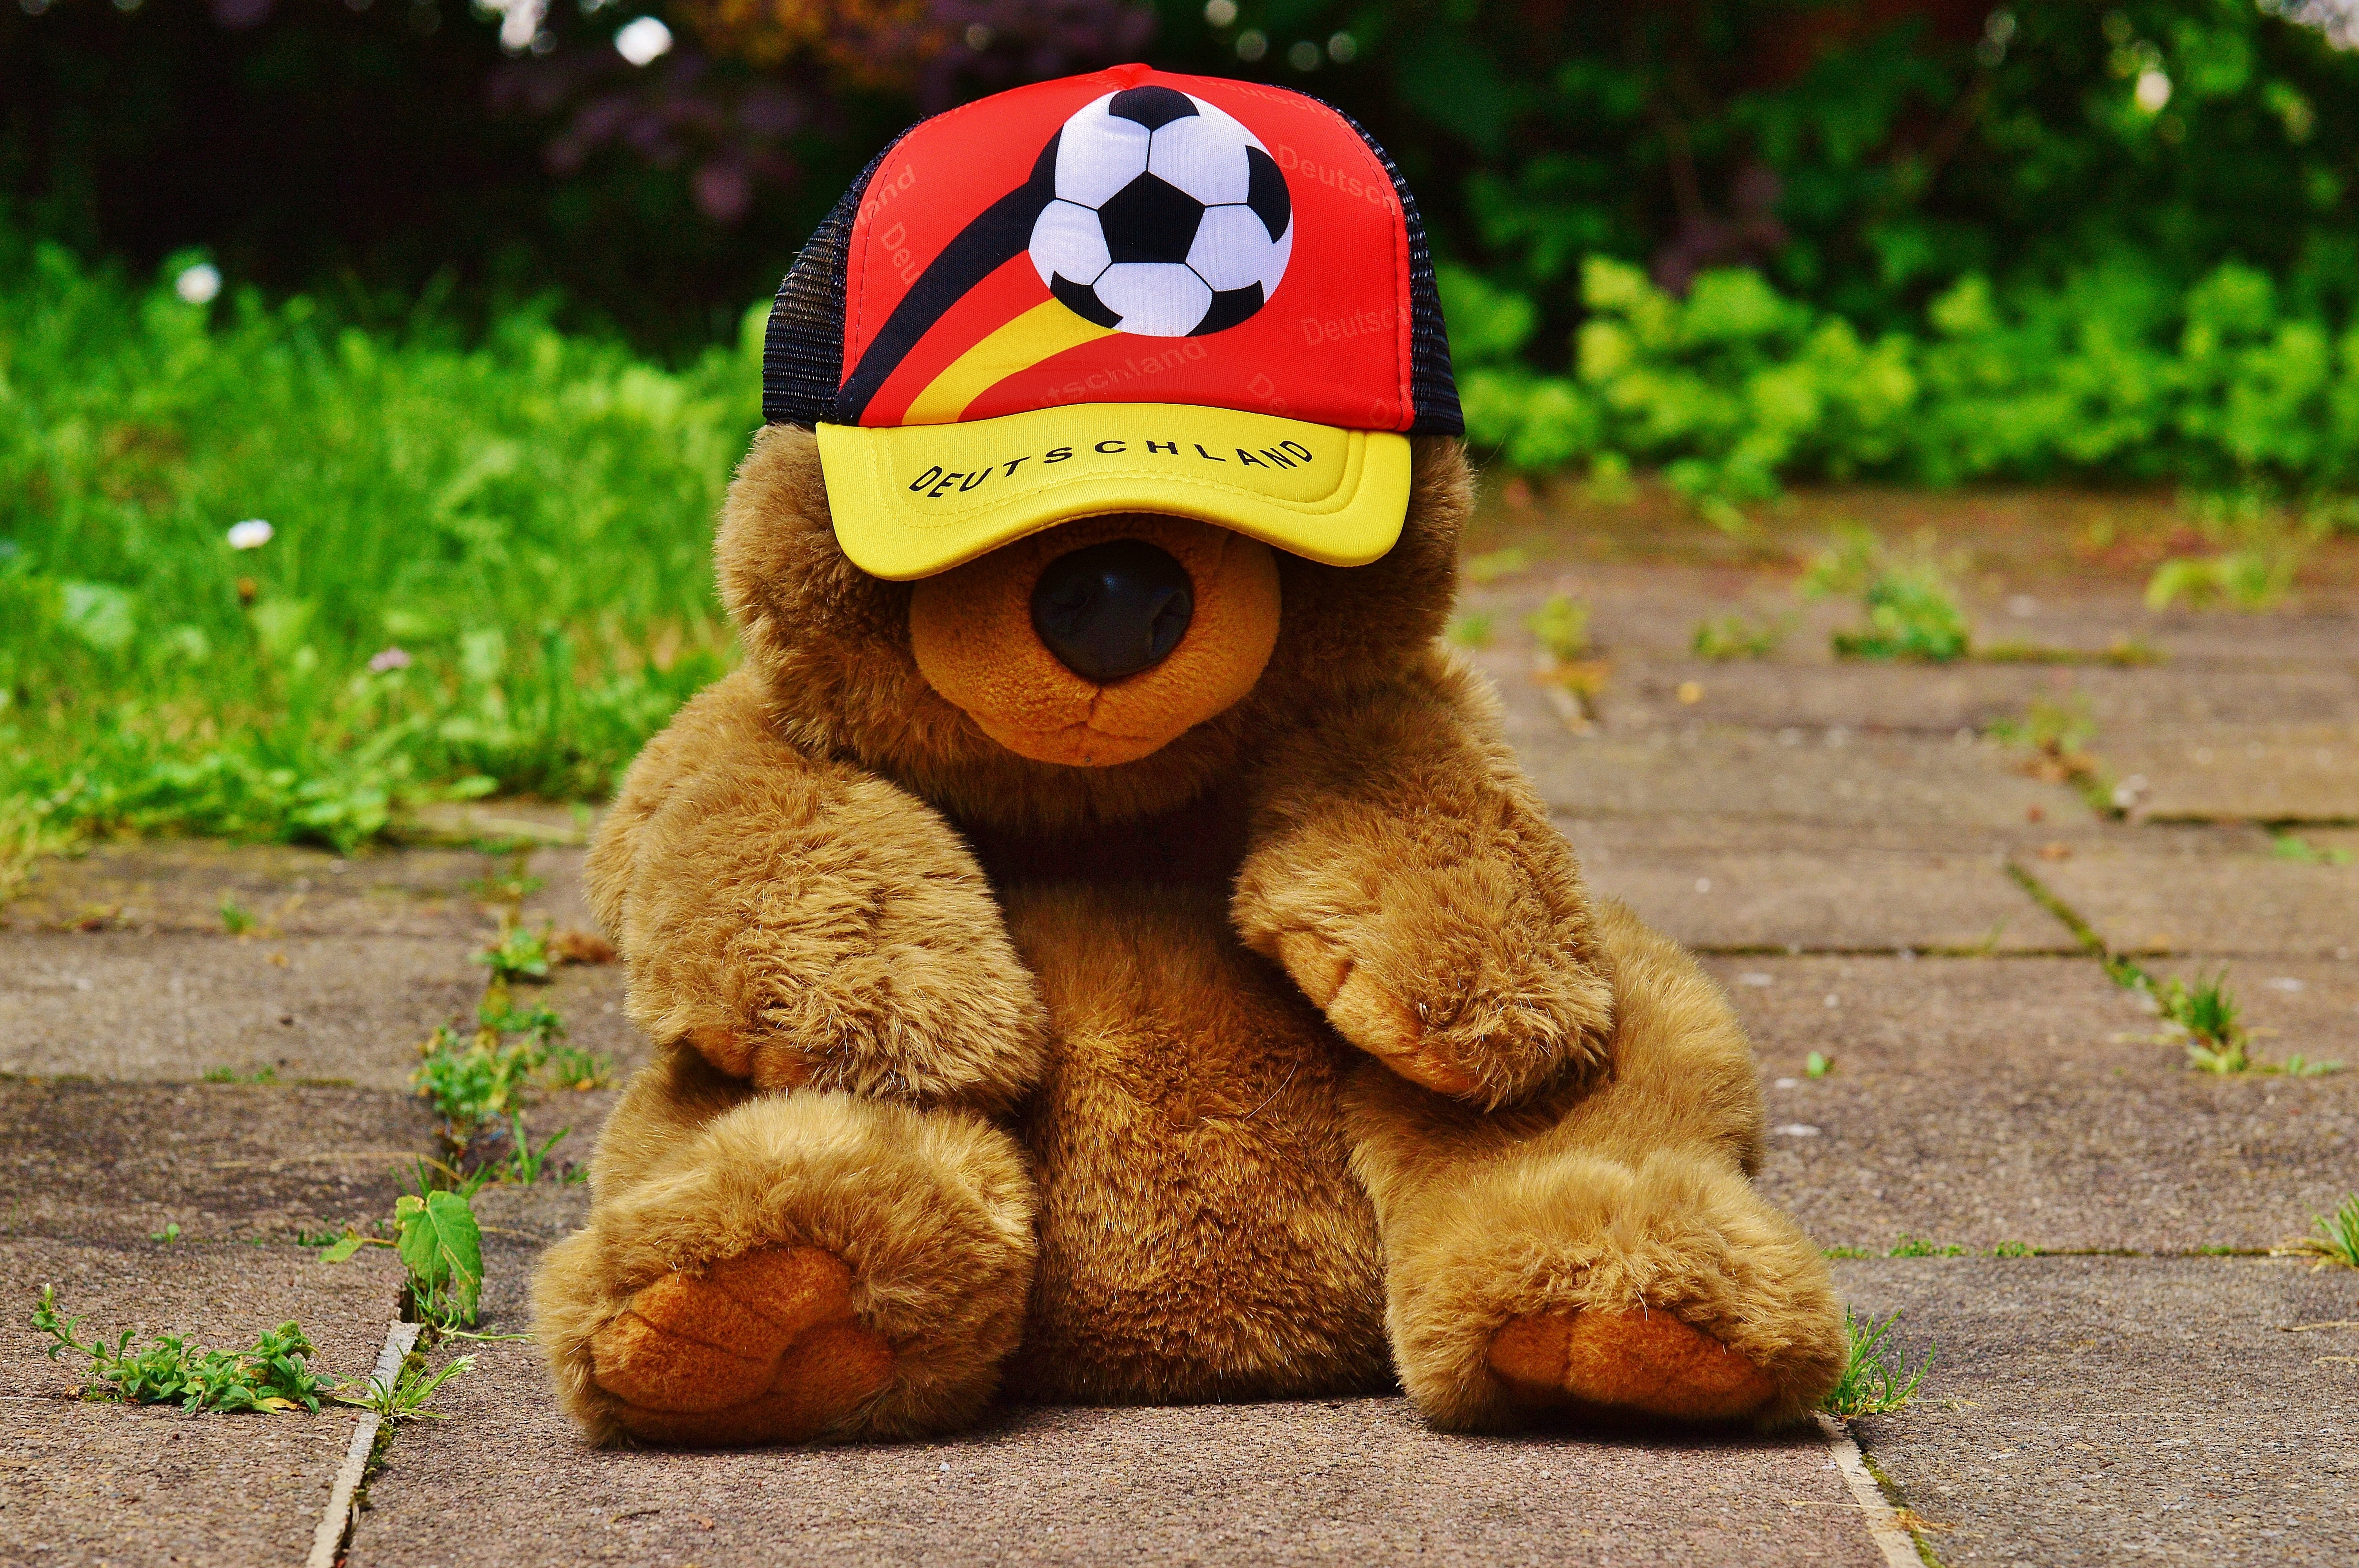
sport, play, sweet, cute, france, hat, football, toy, stadium, material, teddy bear, textile, 2016, competition, em, funny, plush, tournament, teddy, stuffed toy, world championship, european championship